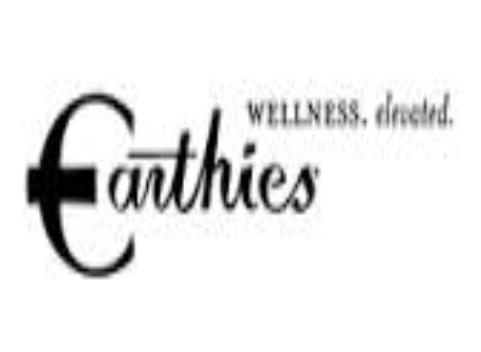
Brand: Earthies
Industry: Clothes